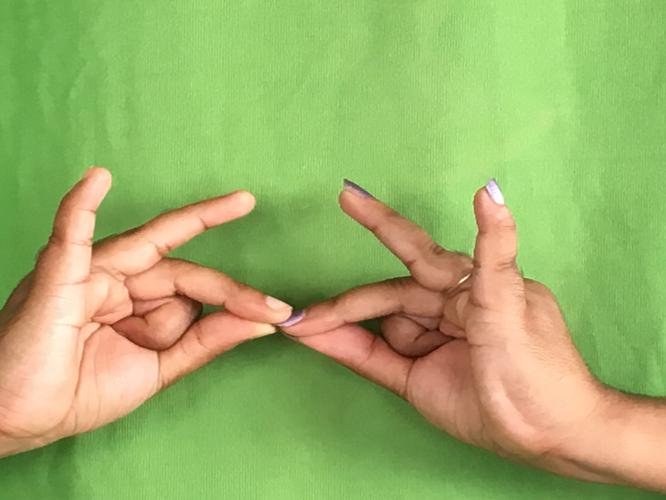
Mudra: Sakata
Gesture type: double_hand